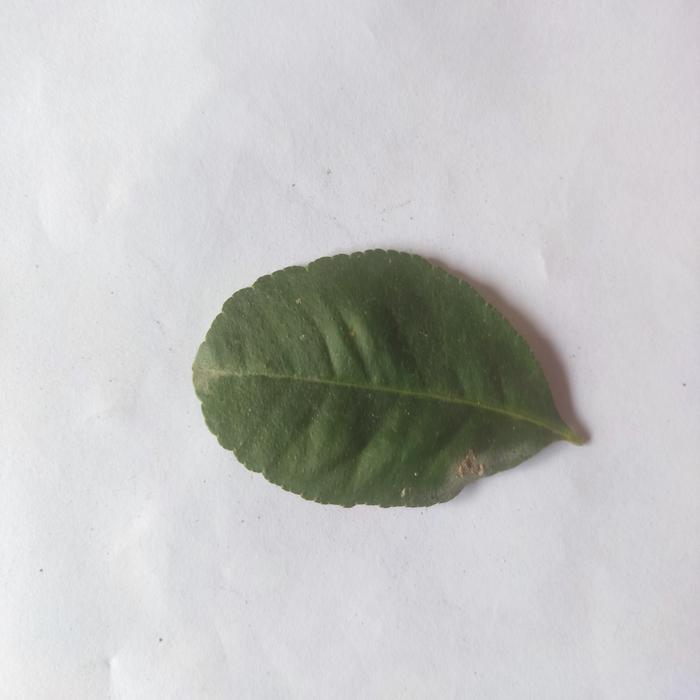
Crop: Lemon
Leaf condition: Sooty_Mold